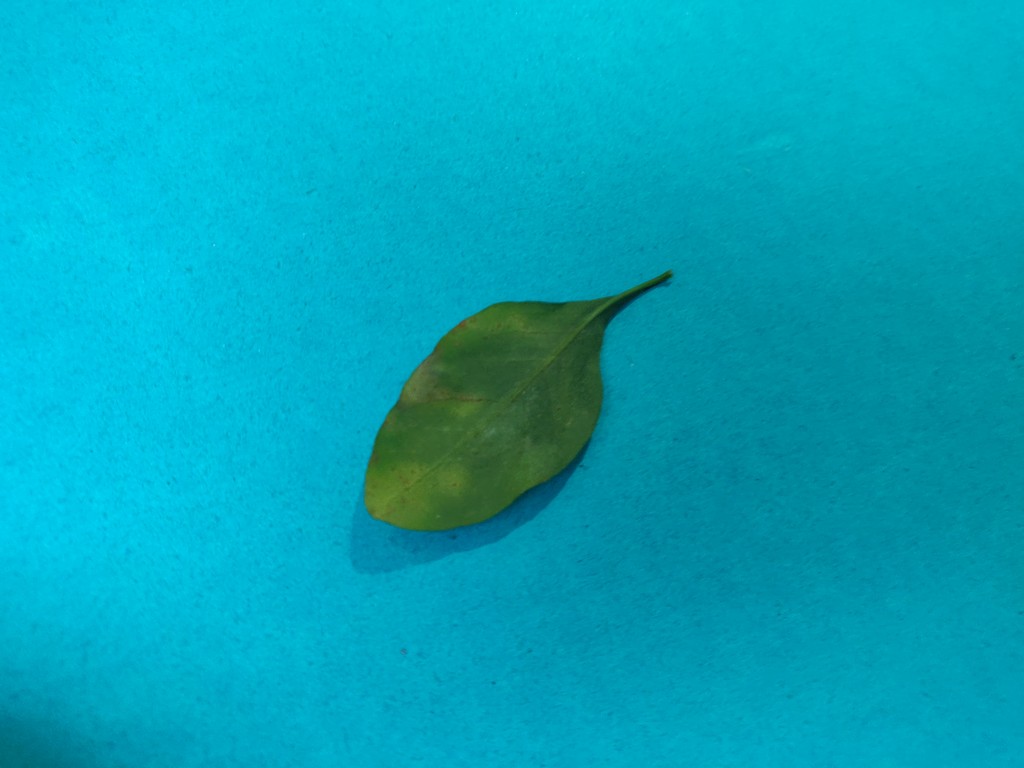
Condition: Unhealthy
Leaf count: single
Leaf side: back